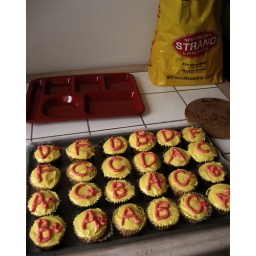
The co-ordinated color scheme that appeared on the kitchen table by the end of the afternoon was entirely serendipitous!